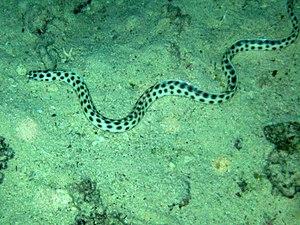
Myrichthys est un genre de poissons téléostéens serpentiformes de la famille des Ophichthidae.
Myrichthys maculosus dit Anguille serpent maculée est un poisson serpentiforme de la famille des Ophichthidae.
Les serpents marins sont des serpents adaptés à la vie dans les océans et qui se rencontrent dans l'océan Indien et l'océan Pacifique.